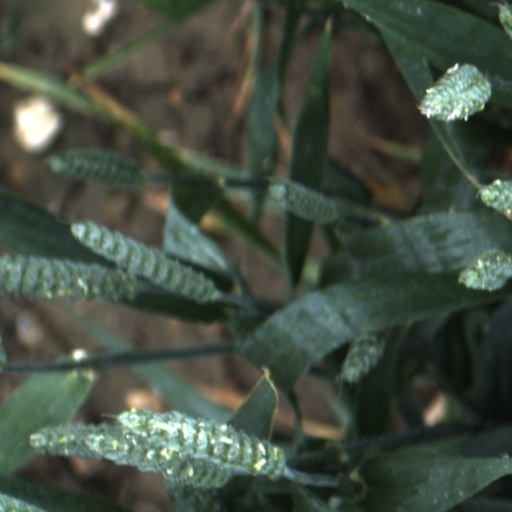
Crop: wheat